Voyager 1

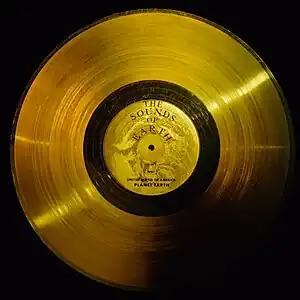
Voyager Golden Record

Provided "Voyager 1" does not collide with anything and is not retrieved, the "New Horizons" space probe will never pass it, despite being launched from Earth at a higher speed than either Voyager spacecraft. The Voyager spacecraft benefited from multiple planetary flybys to increase its heliocentric velocities, whereas "New Horizons" received only a single such boost, from its Jupiter flyby in 2007. , "New Horizons" is traveling at about , slower than "Voyager 1", and "New Horizons", being closer to the sun, is slowing more rapidly.